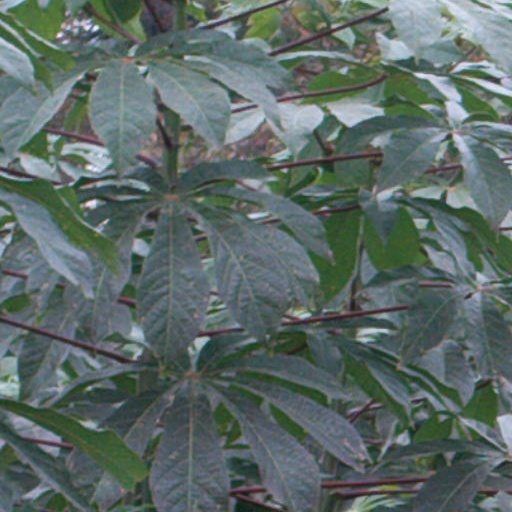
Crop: cassava